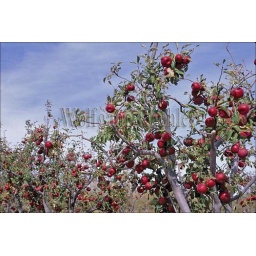
Mexico, chihuahua, near guerrero, apple orchard, red delicious apples, agricultural area